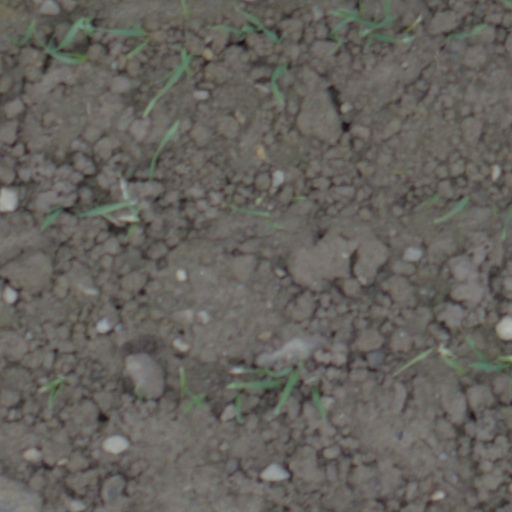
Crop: wheat